Repin House

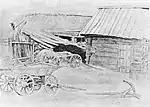
"Battle-Axe's Yard", 1870 sketch by Repin

The petite bourgeoisie woman Anna Akhmatova Buyanova (nicknamed "Battle-Axe") operated a coaching inn at a house on Posad Street (latter Cooperative 117) in Stavropol-on-Volga (the name of Tolyatti at that time). Repin and his companions lived there for two weeks.